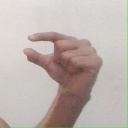
अक्षर: ग